Paul III Anton, Prince Esterházy

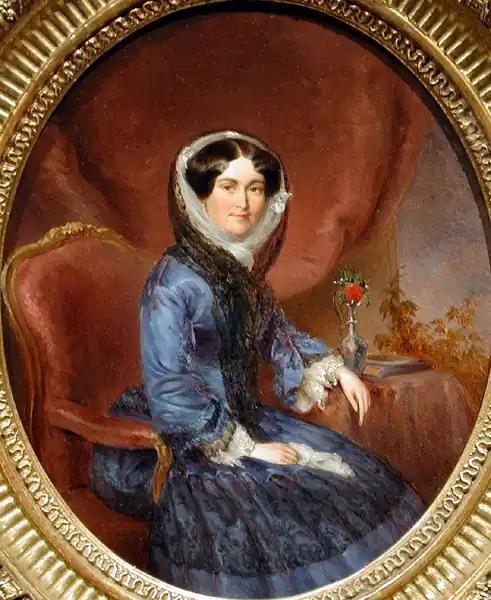
His wife, Princess Maria Theresia of Thurn and Taxis

In 1842 Paul returned to Hungary and became a member of the Conservative Party, which supported the Habsburg supremacy and did not favour the reform experiments. On 7 April 1848 he was appointed as Minister beside the King in the first cabinet of Hungary which was controlled by Count Lajos Batthyány. His role was as the mediator between Vienna and the Hungarian government. Seeing that his pacifying intentions ended in failure, he resigned from his position in September. Later Esterházy took connections with the immigrated politicians.